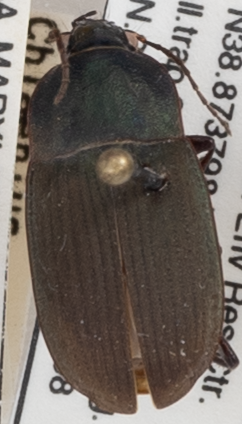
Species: Chlaenius tomentosus
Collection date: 2021-07-08
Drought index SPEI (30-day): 1.084
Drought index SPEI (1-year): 2.09
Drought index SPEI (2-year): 1.498